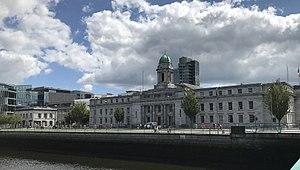
Cork est la deuxième plus grande ville d'Irlande et la troisième ville la plus peuplée de l’île d'Irlande après Dublin et Belfast. C'est la principale ville et la capitale administrative et économique du Comté de Cork.